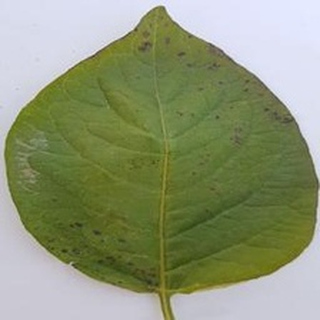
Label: potato_early_blight